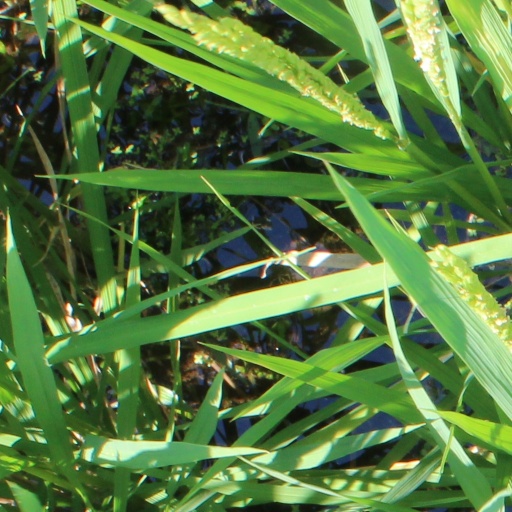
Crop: rice